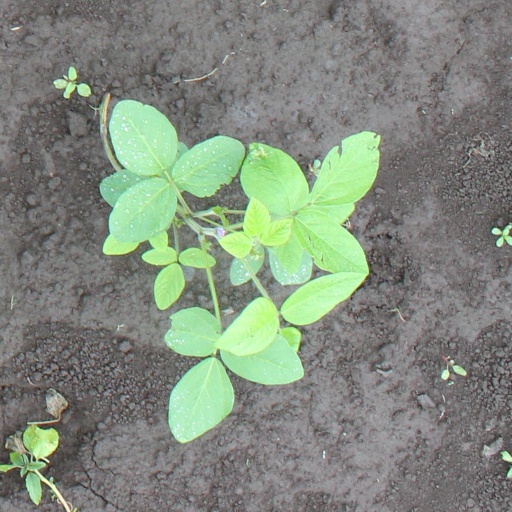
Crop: soybean